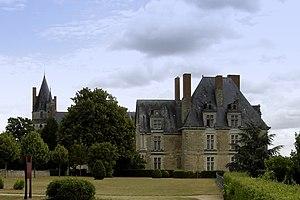
Château de Durtal - Les Terrasses This building is indexed in the Base Mérimée, a database of architectural heritage maintained by the French Ministry of Culture,
Le château de Durtal est un château situé à Durtal, dans le département de Maine-et-Loire. Il est classé monument historique en 1900 et 1950.